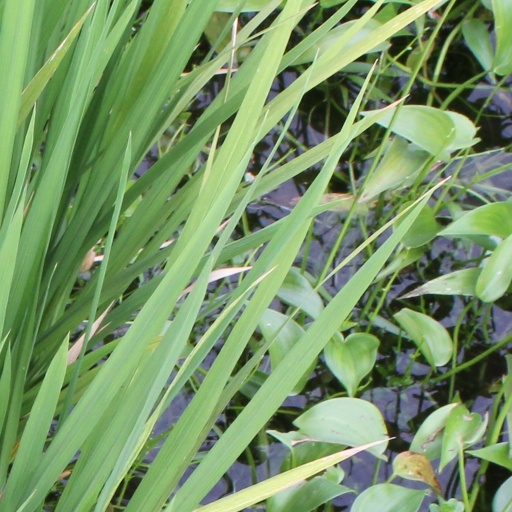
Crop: rice